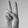
ASL letter: V